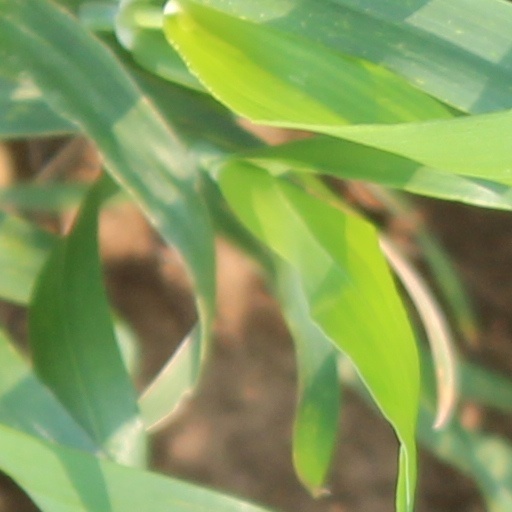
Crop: wheat